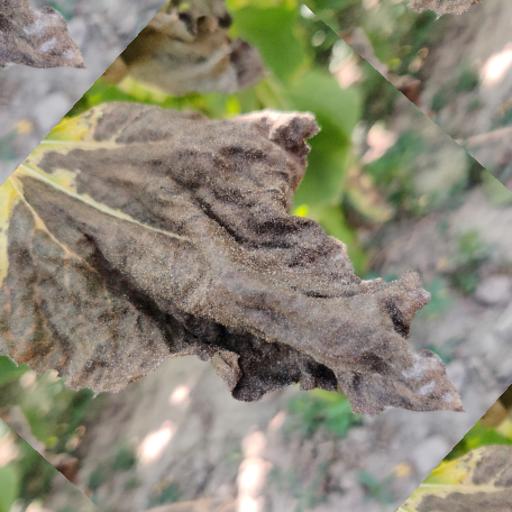
Label: Leaf_scars